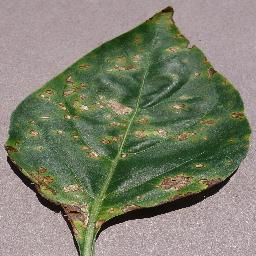
Label: Pepper,_bell___Bacterial_spot